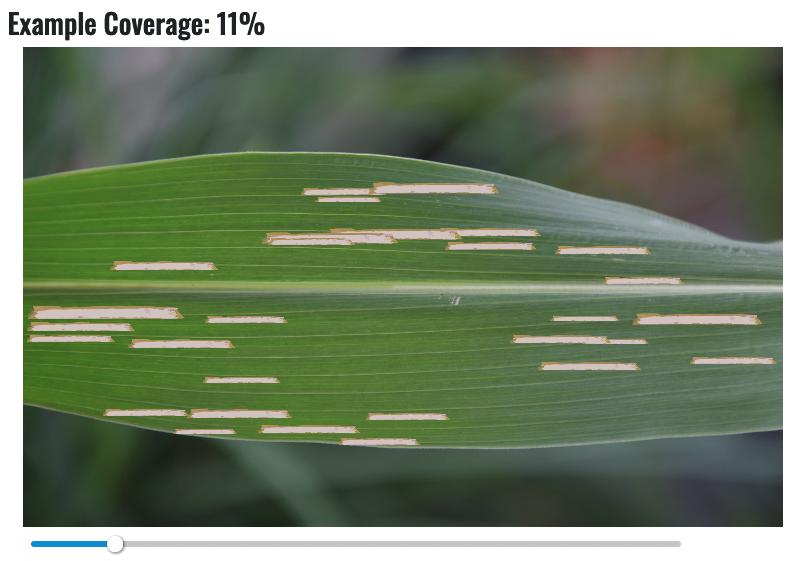
Plant: Corn
Disease: corn gray leaf spot